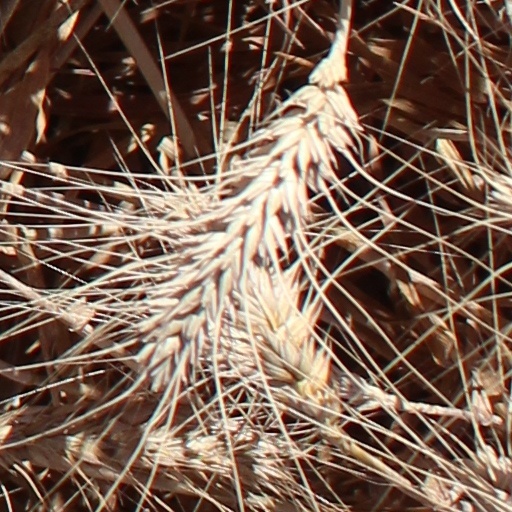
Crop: wheat